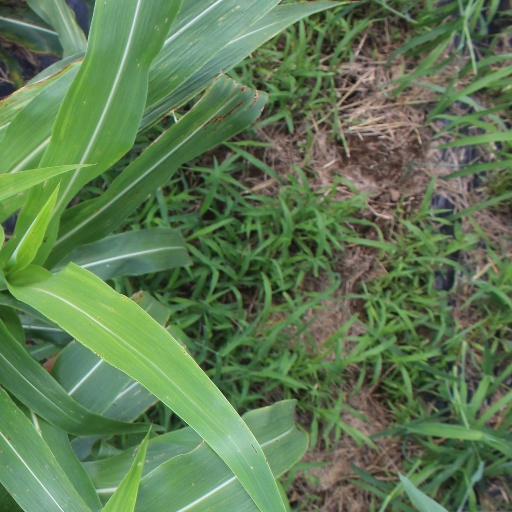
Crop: sorghum